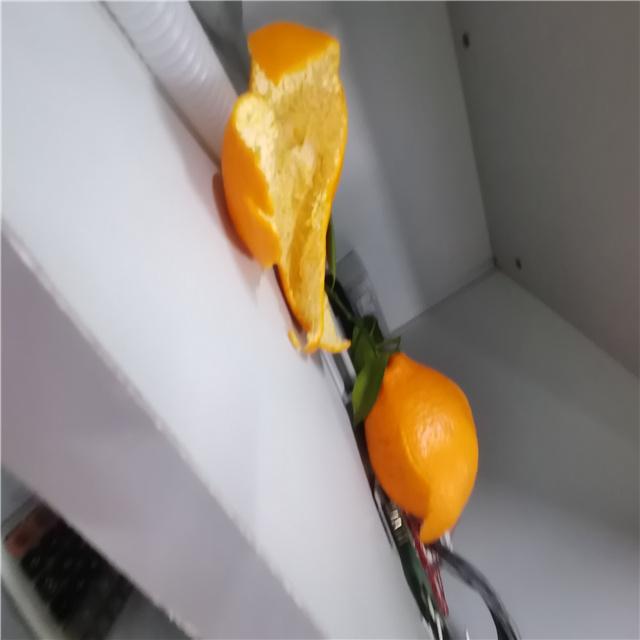
Label: peels